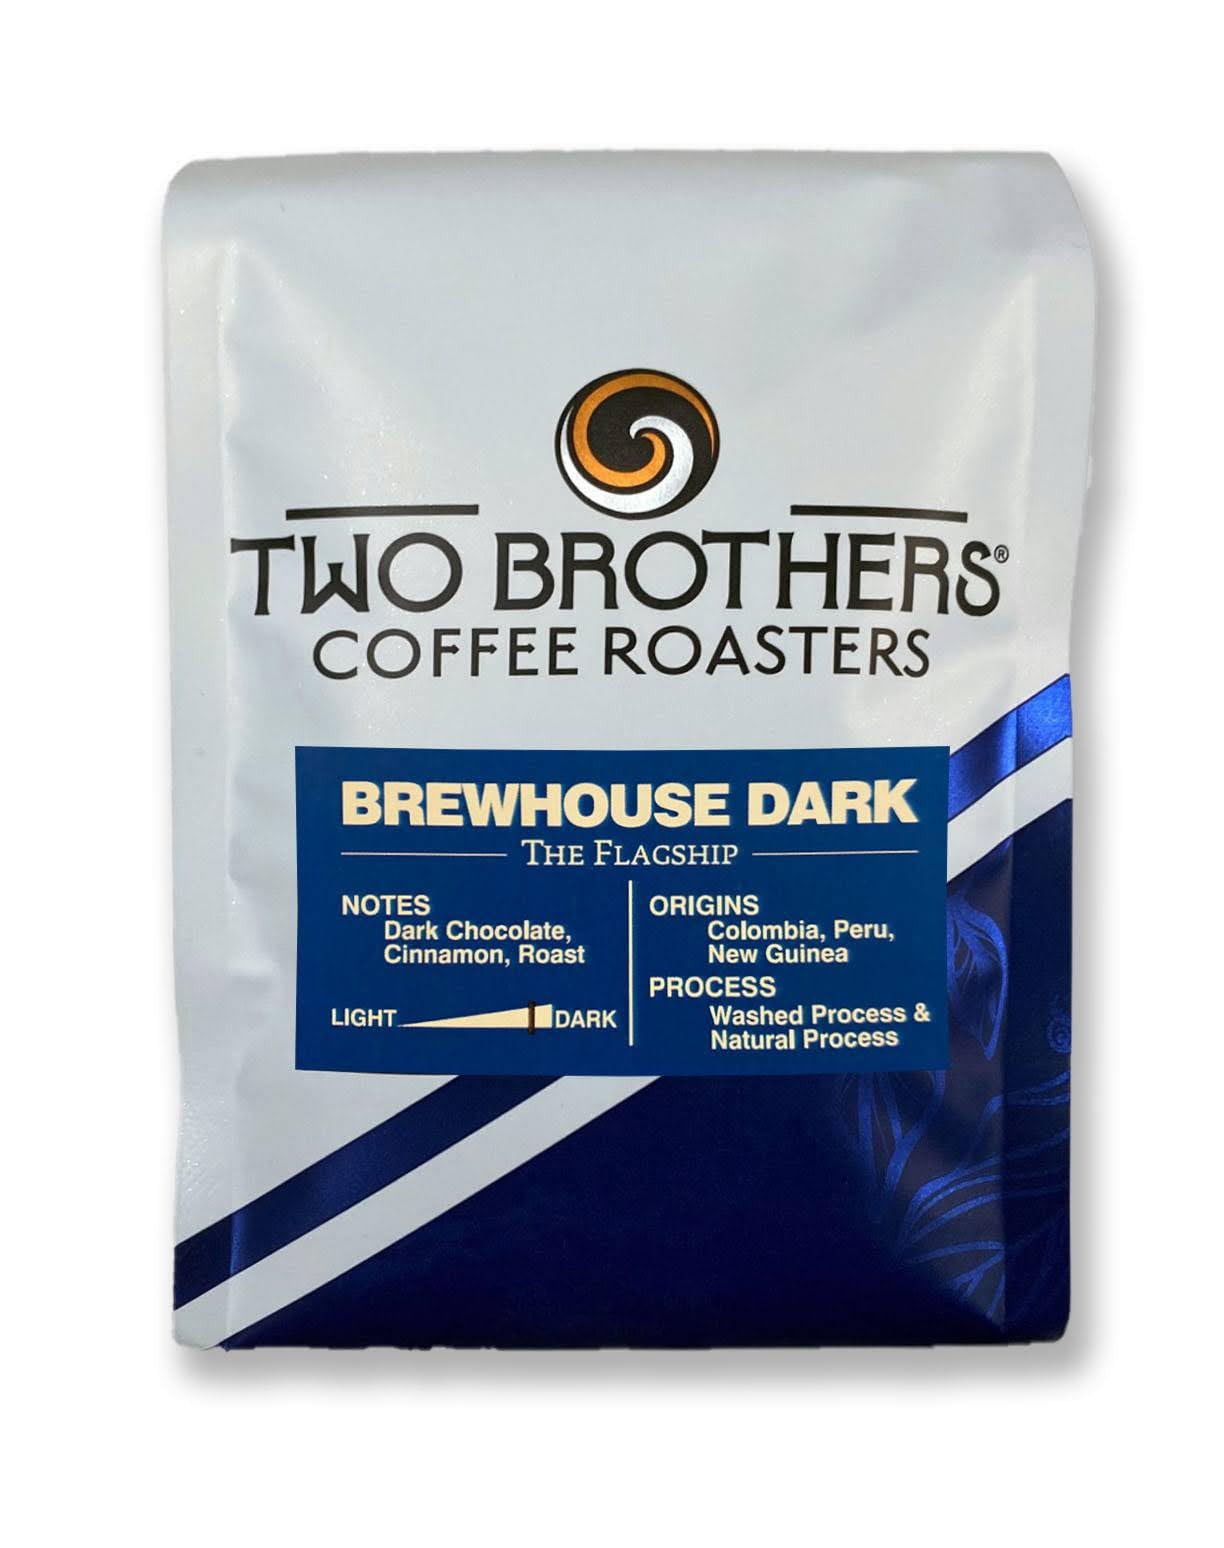
Item Name: Two Brothers Coffee Roasters, Brewhouse Dark - 12oz - Whole Bean
Bullet Point 1: SPECIALTY-GRADE PREMIUM COFFEE on par with award-winning beers from Two Brothers Brewing Company
Bullet Point 2: DARK ROAST LEVEL with a strong but smooth flavor.
Bullet Point 3: ROASTED FRESH TO ORDER on our small-batch roaster to ensure freshness and quality.
Bullet Point 4: SIGNATURE BLENDS that use the best arabica coffees to create high-quality, artisan products.
Bullet Point 5: WHOLE BEAN
Product Description: PLEASE NOTE: WHOLE BEAN Our flagship dark roast. A smokey, earthy, take-no-prisoners version of our signature blend that still finds room to offer plenty of sweetness. Excellent when paired with dairy. This blend's components will change throughout the season but the flavor profile will remain similar all year round. We take our coffee as seriously as we take our beer. Two Brothers Coffee Roasters was launched in December 2012 with the intent to provide small batch roasted, specialty-grade coffee on par with the quality of our award-winning beers. We roast our coffees Monday - Friday to order in our roastery in Warrenville, Illinois and emphasize the forming of fair and sustainable relationships with the farmers whose coffee we purchase.
Value: 1.0
Unit: Count

Price: 9.59